Le Havre

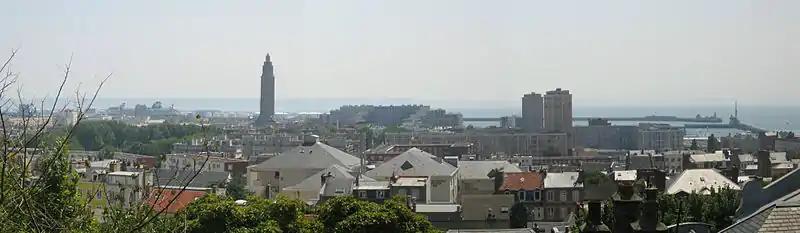
Le Havre skyline in 2005

A study by "Aphekom" comparing ten large French cities showed that Le Havre is the least polluted urban commune of France. Le Havre is also the third best city in France with more than 100,000 inhabitants for air quality. A Carbon accounting showed in 2009 that the municipality ejected some 32,500 tonnes of CO per year. In 2011 the average annual emissions of sulfur dioxide by industry was between three micrograms per cubic metre in the centre of Le Havre to twelve micrograms per cubic metre in the district of Caucriauville.